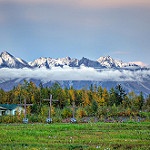
Scene: Outdoor